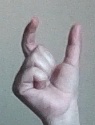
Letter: nun